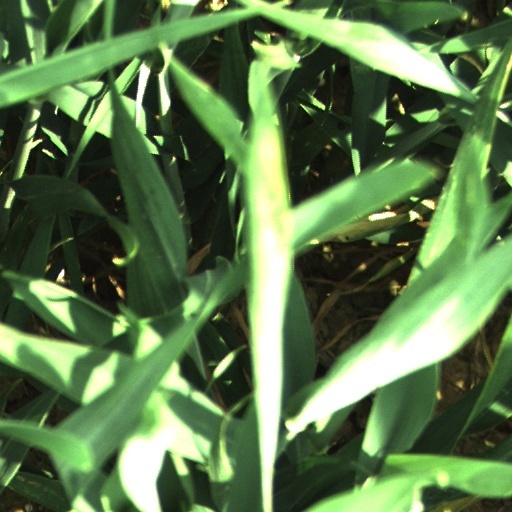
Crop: wheat